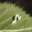
Label: caterpillar